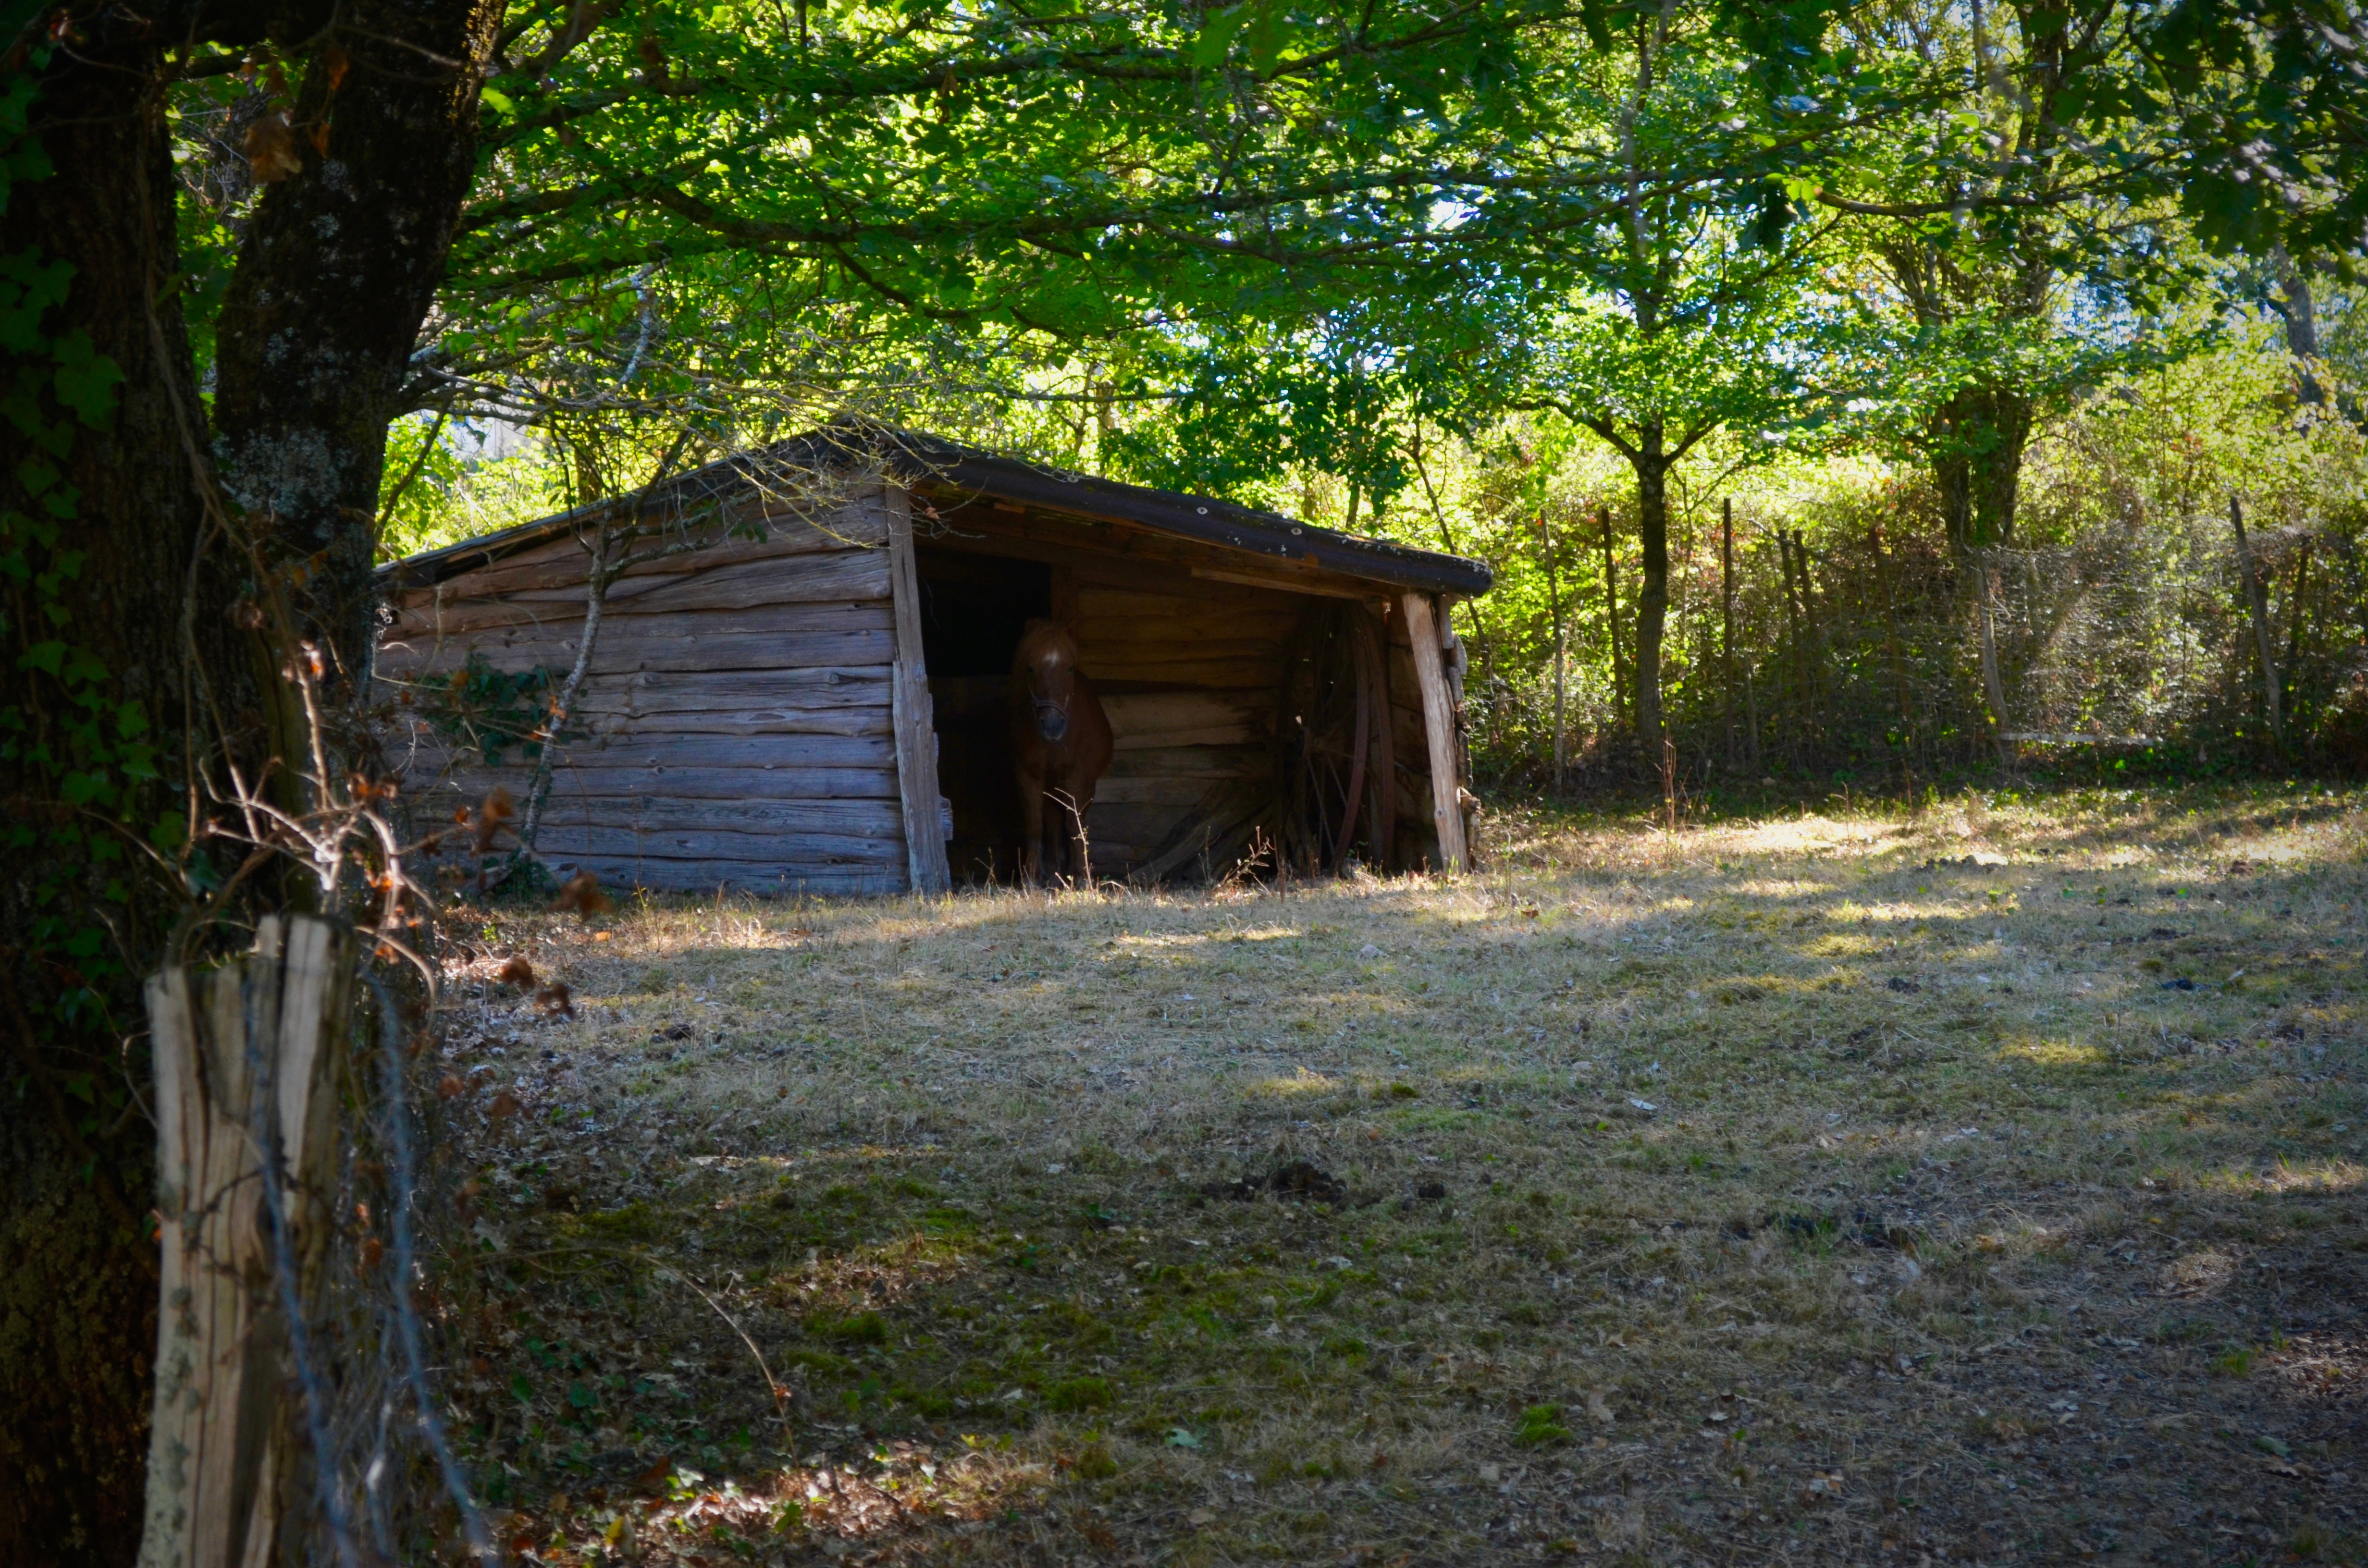
trail, house, building, home, shed, hut, shack, cottage, backyard, woodland, log cabin, rural area